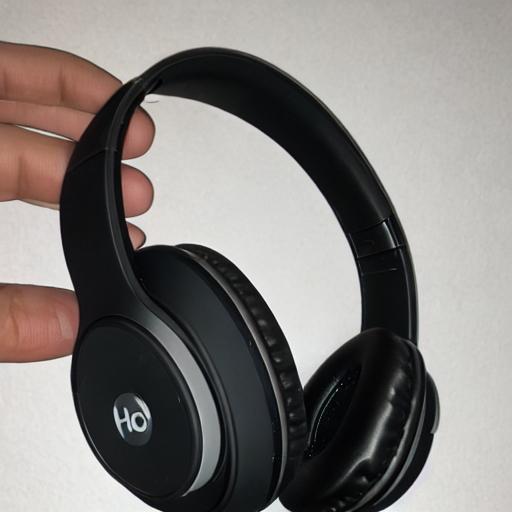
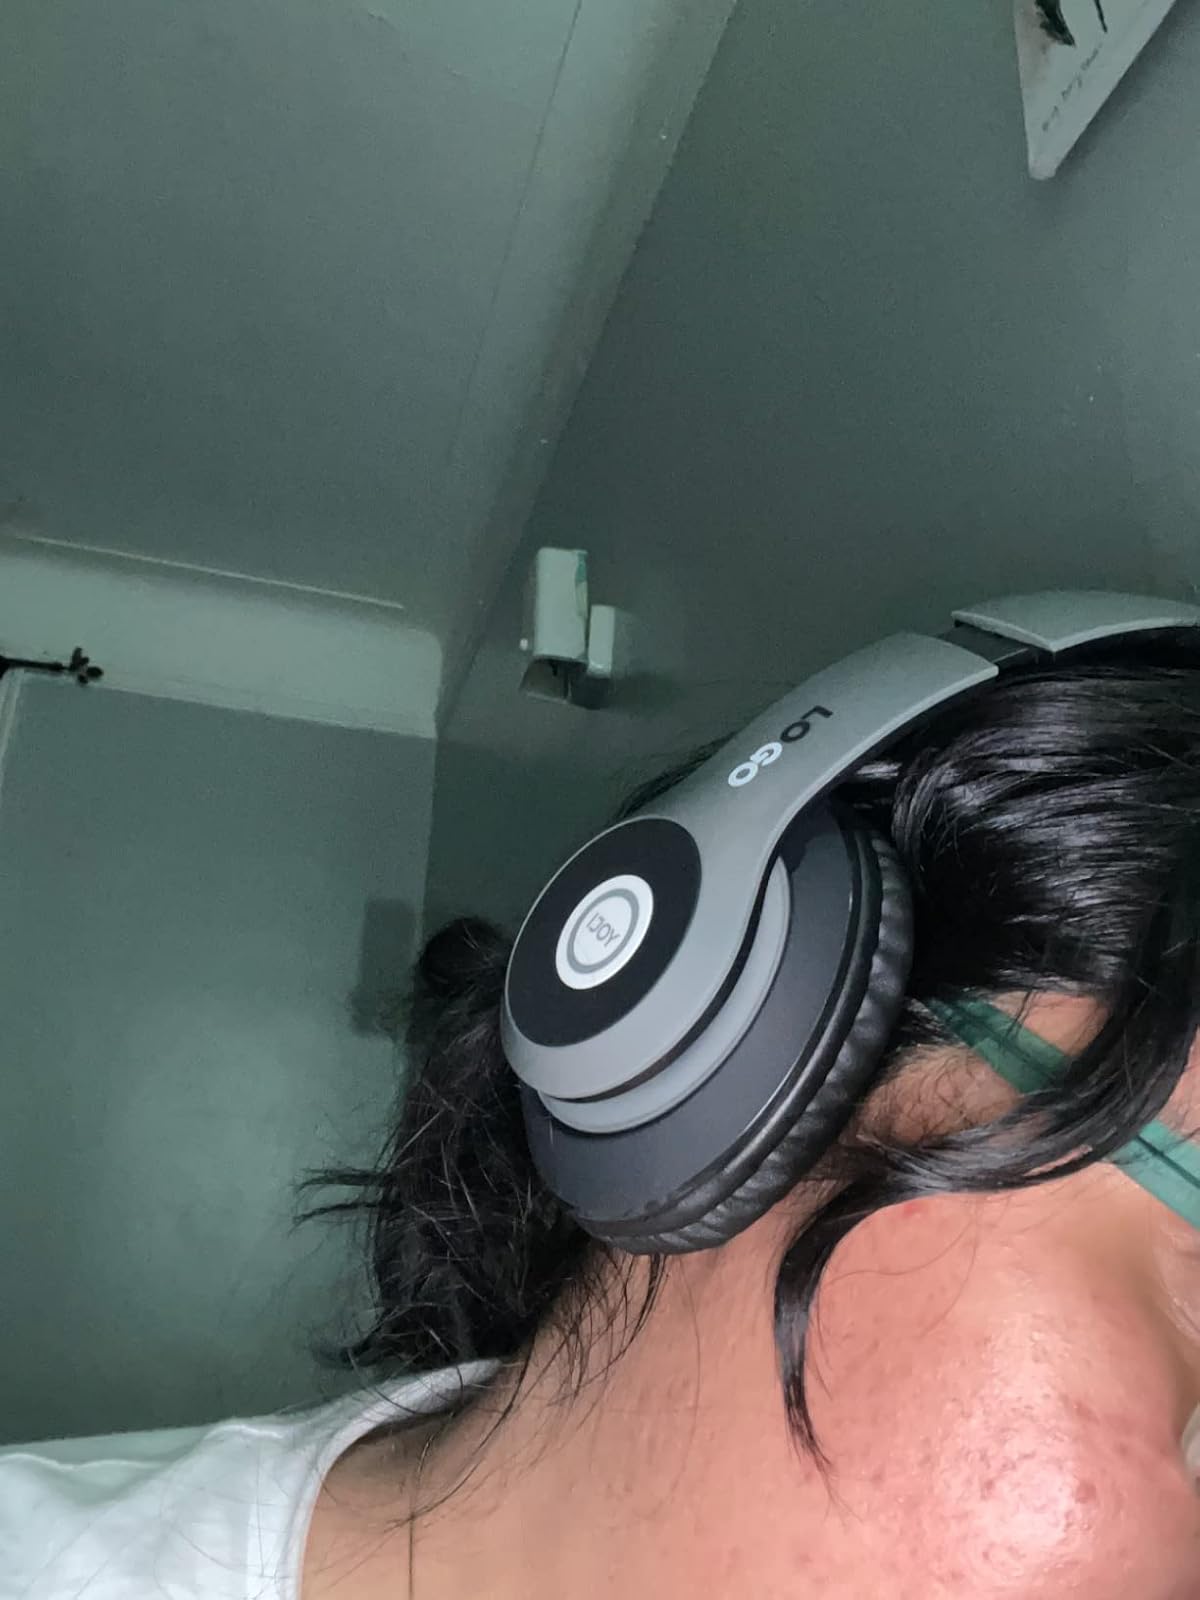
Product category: headphones
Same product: no